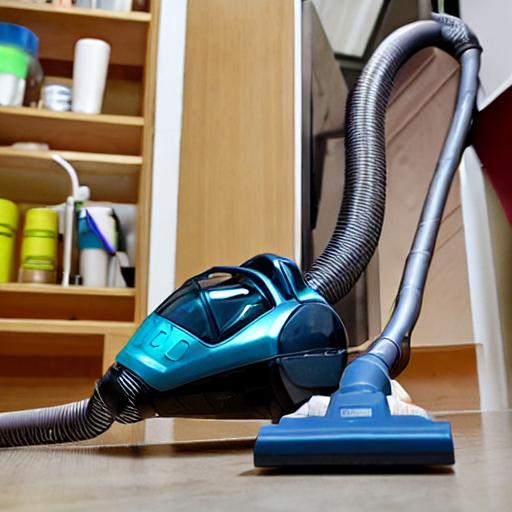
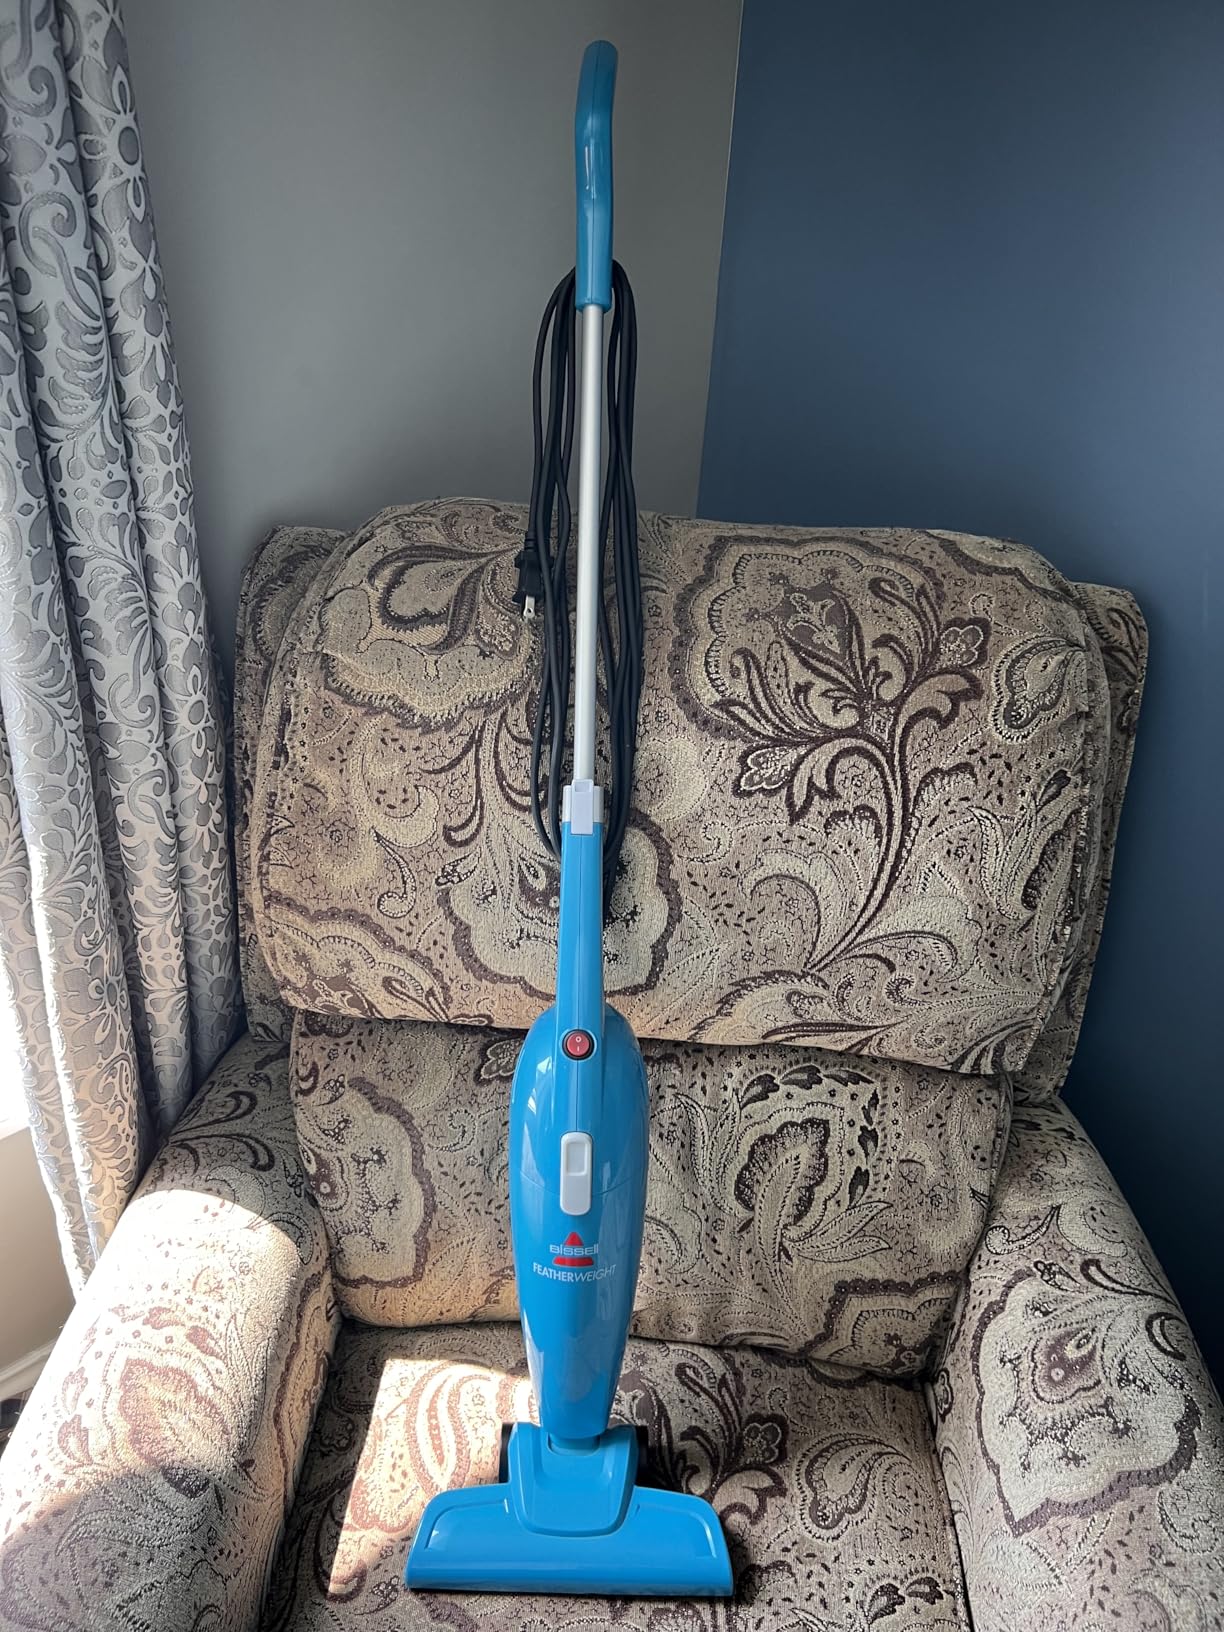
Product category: items_vacuum
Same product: no